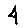
Label: 4